Jun'ichirō Tanizaki

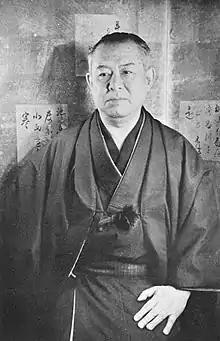
Tanizaki in 1951

was a Japanese author who is considered to be one of the most prominent figures in modern Japanese literature. The tone and subject matter of his work range from shocking depictions of sexuality and destructive erotic obsessions to subtle portrayals of the dynamics of family life within the context of the rapid changes in 20th-century Japanese society. Frequently, his stories are narrated in the context of a search for cultural identity in which the West and Japanese tradition are juxtaposed.